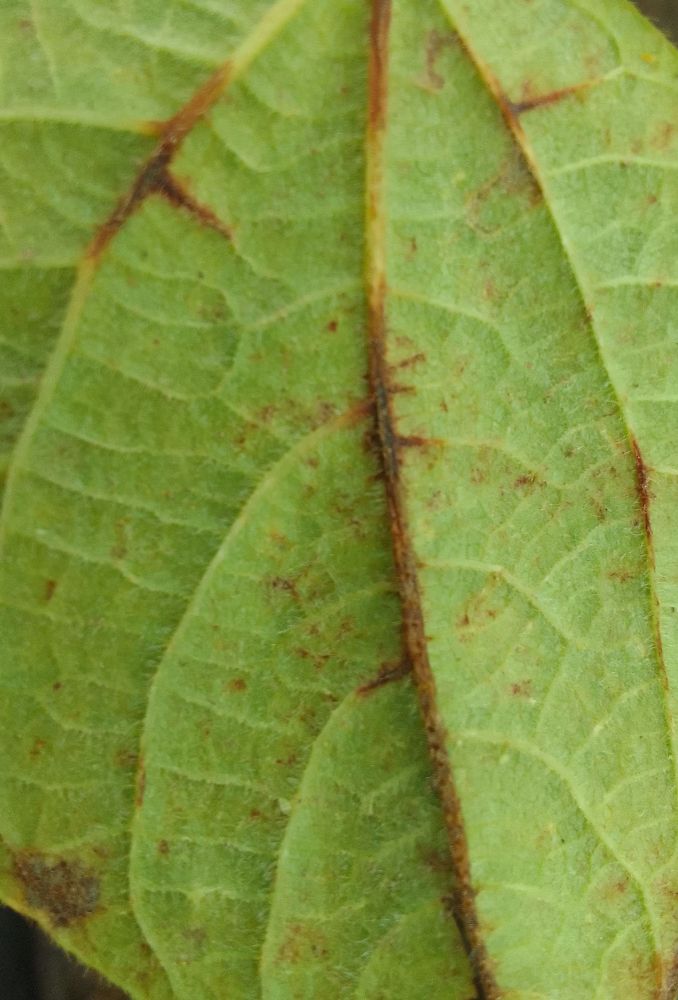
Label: anthracnose